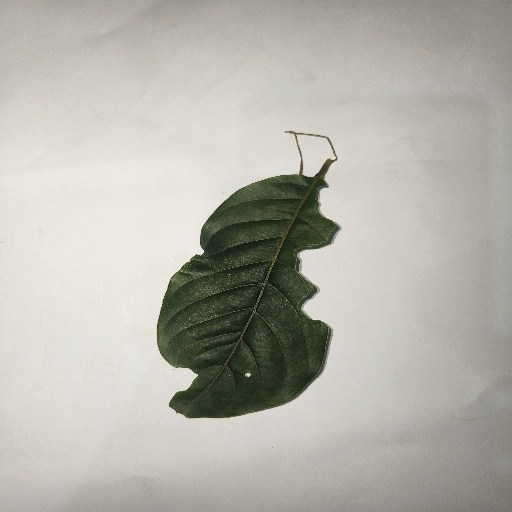
Species: HariTaki
Leaf condition: Shot Hole